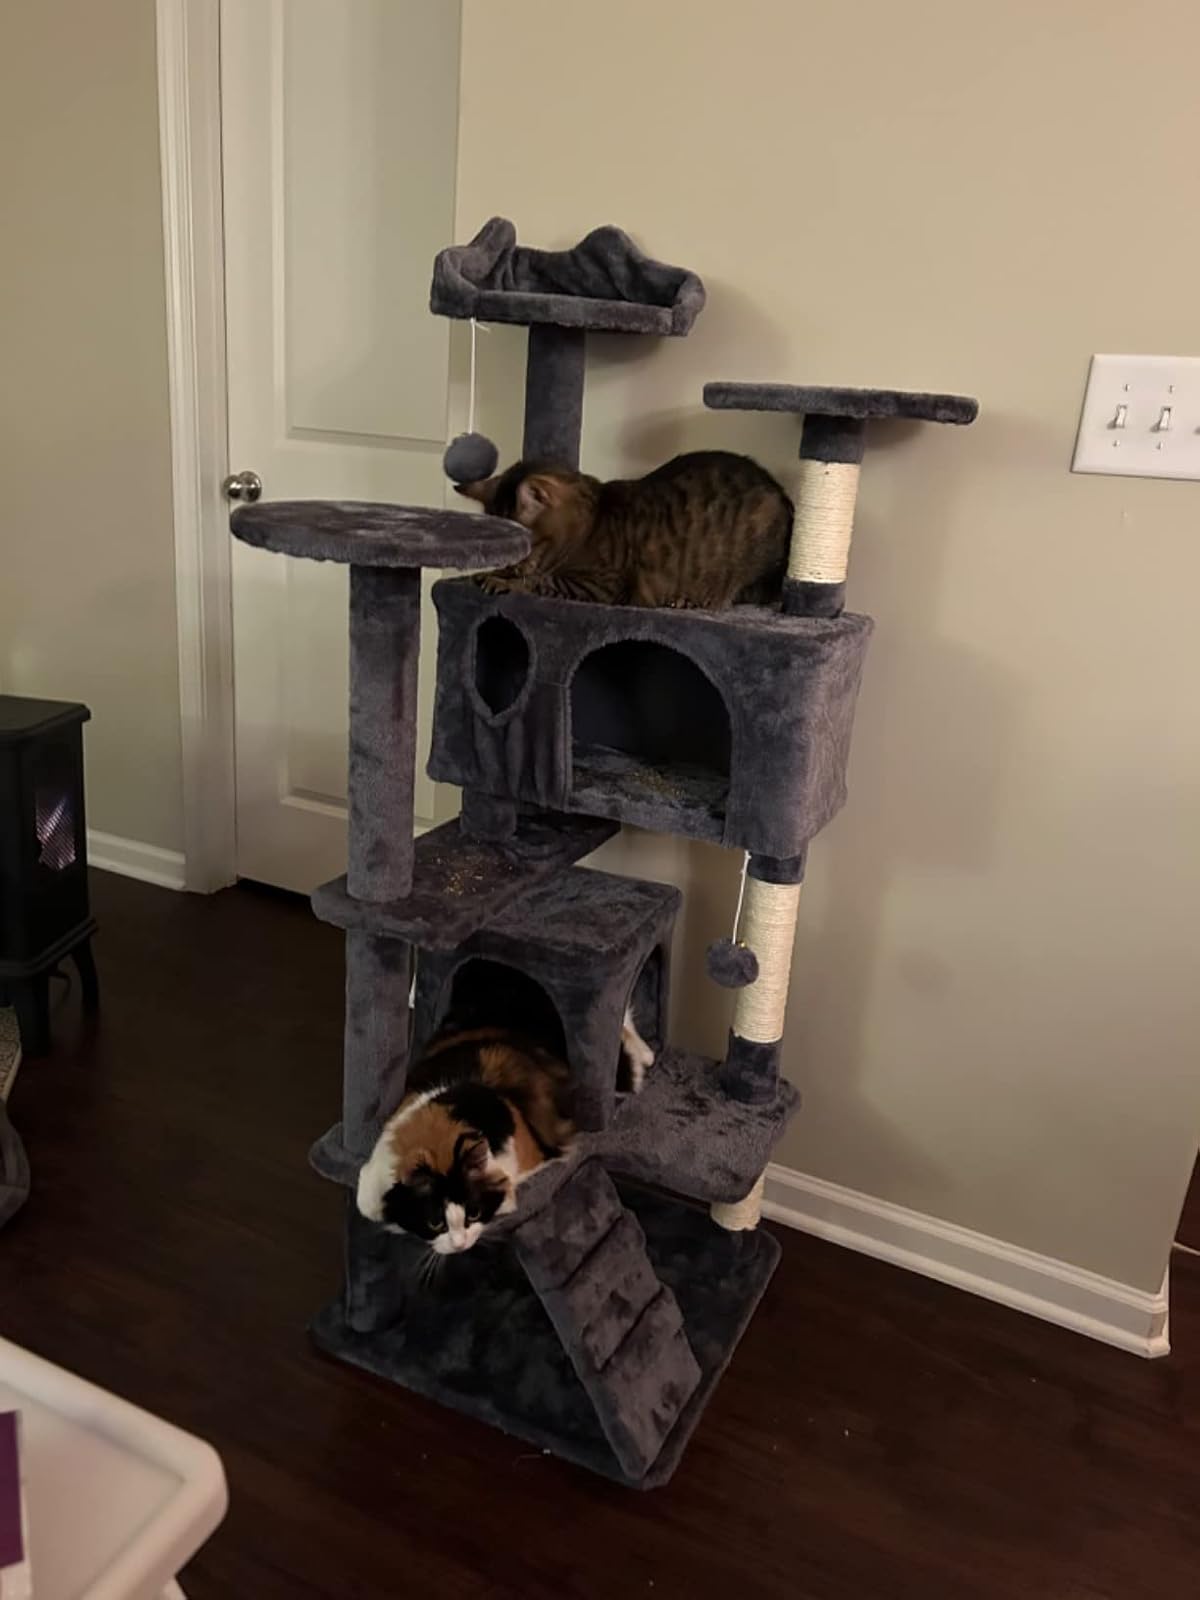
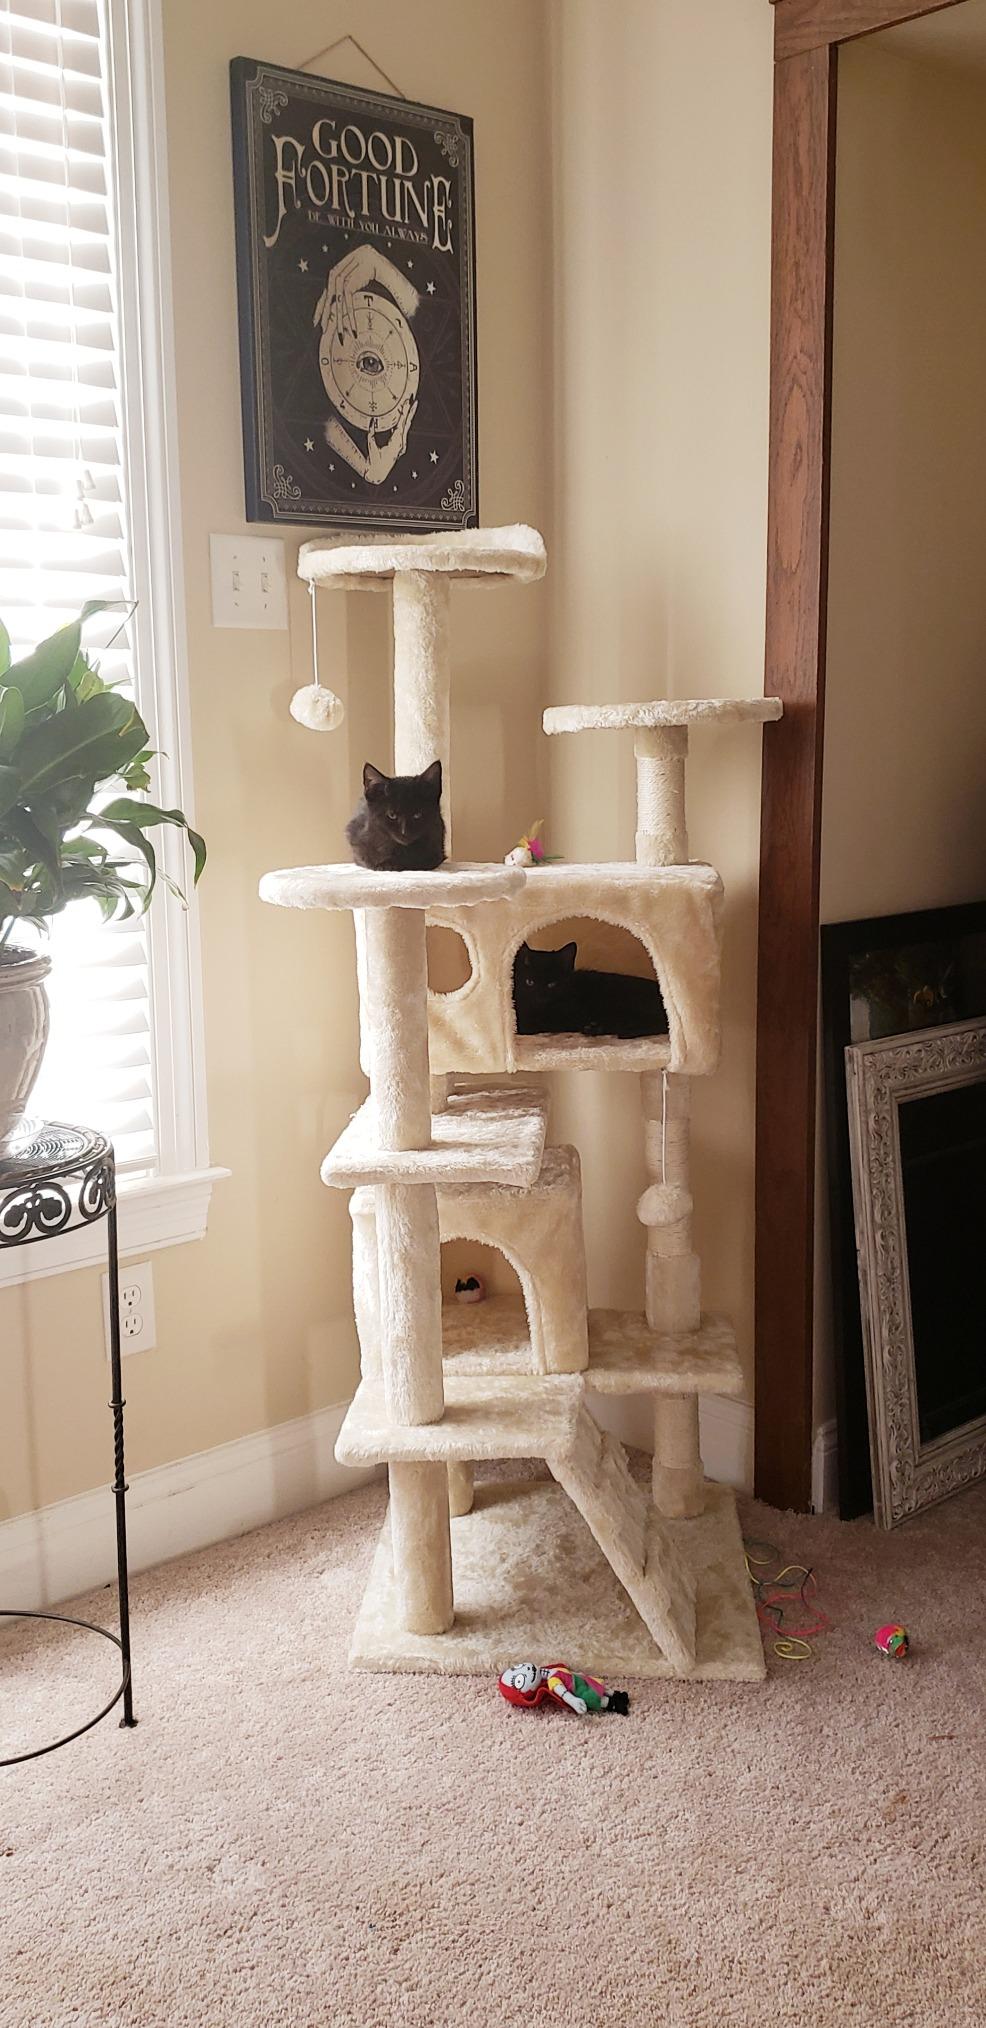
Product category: items_cat tree
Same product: no